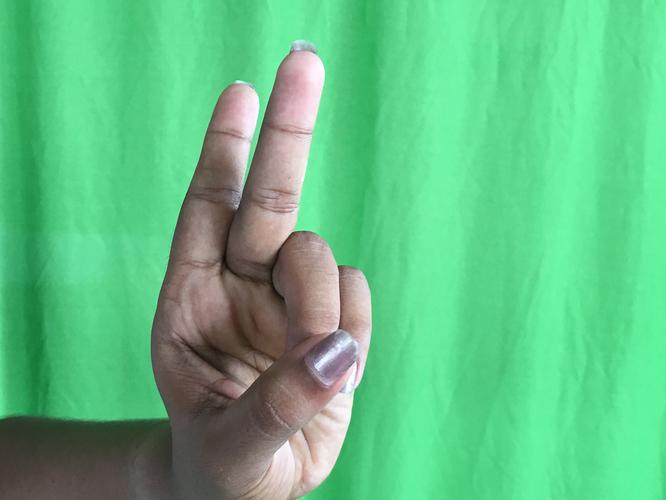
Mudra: Katrimukha
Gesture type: single_hand